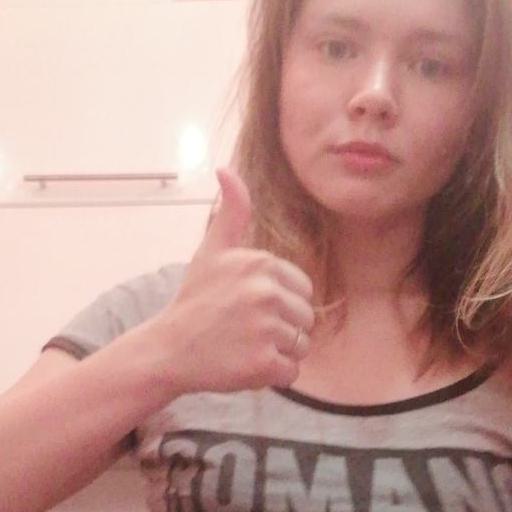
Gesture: like